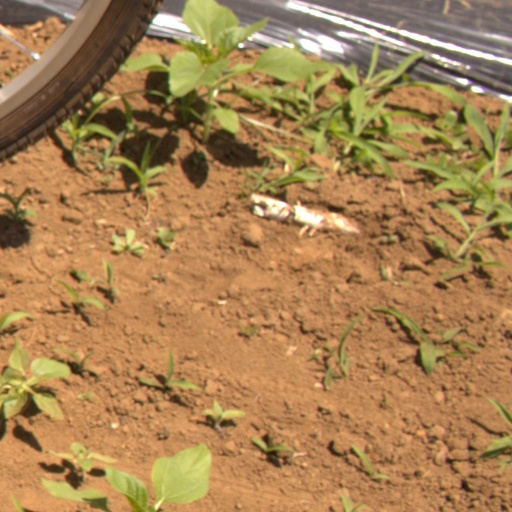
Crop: Jerusalem artichoke